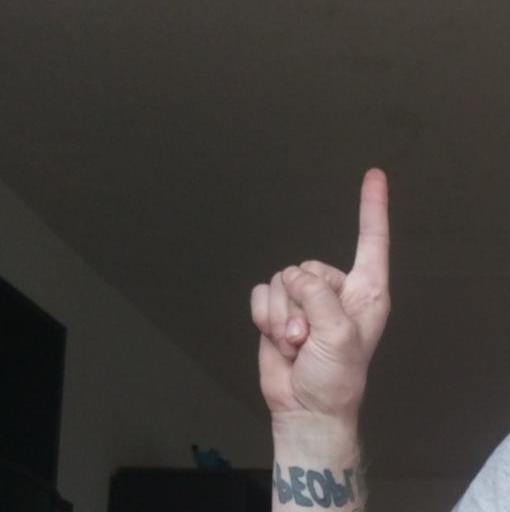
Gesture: one